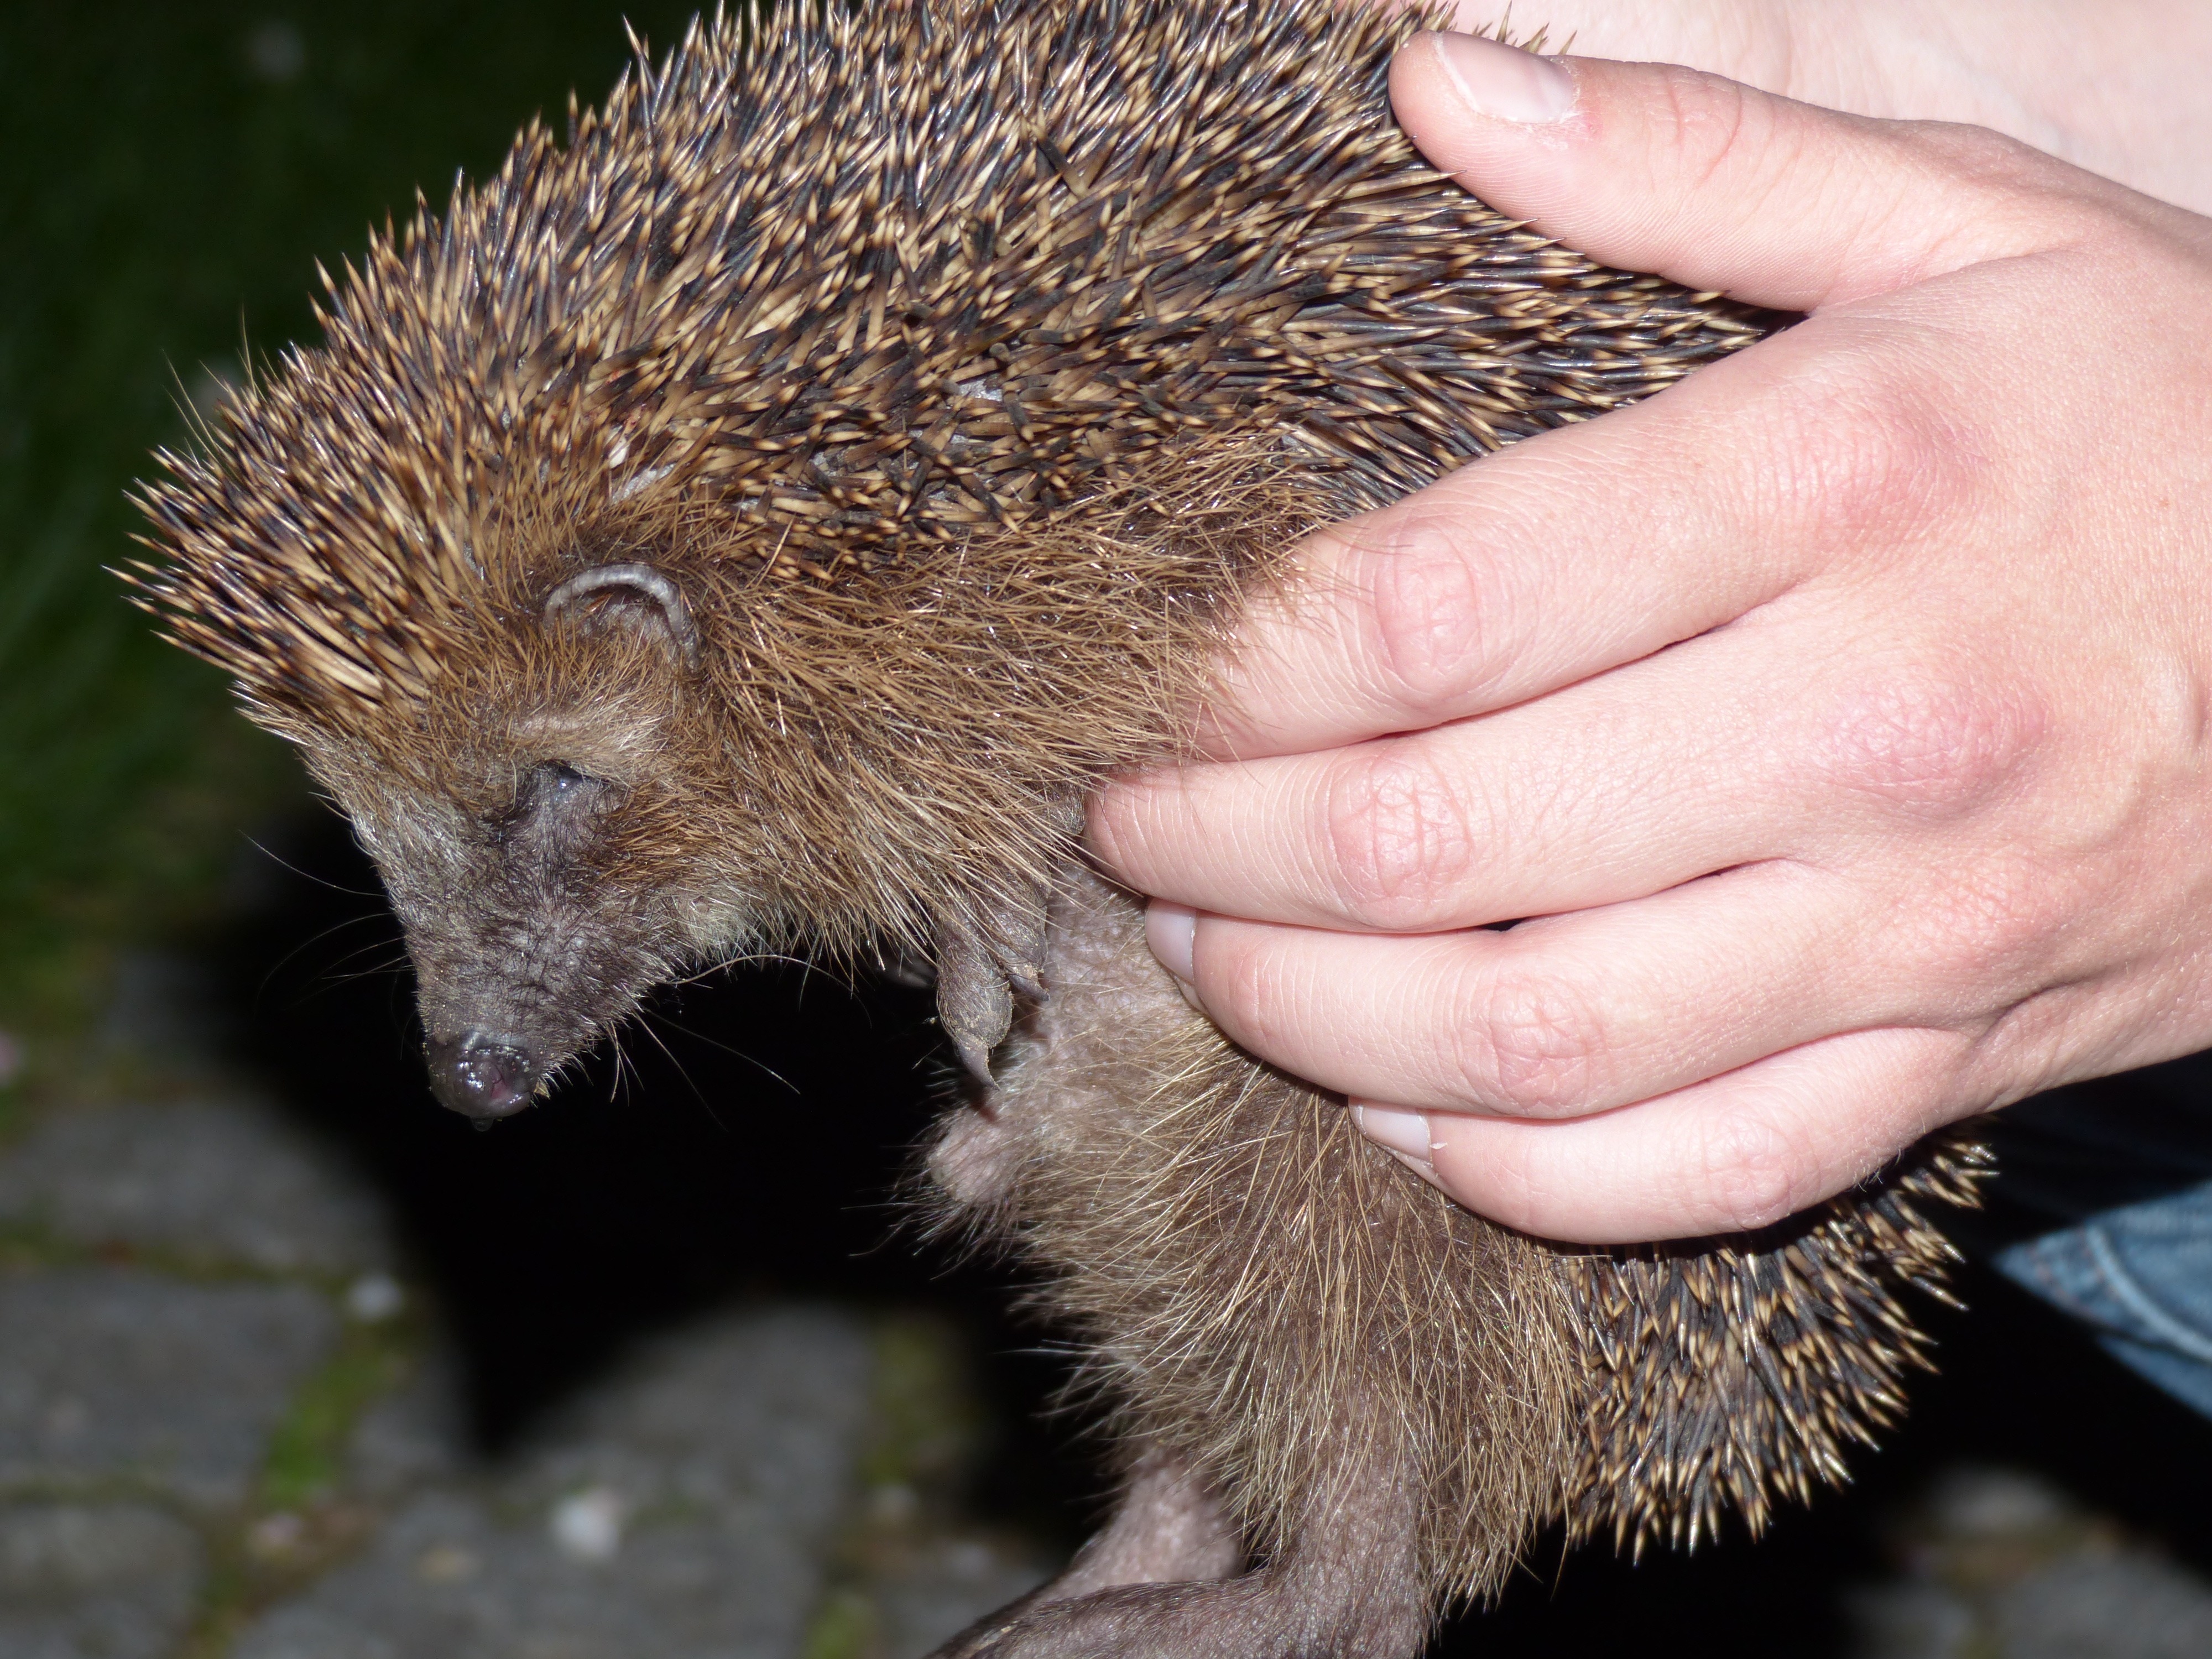
hand, nature, prickly, animal, mammal, fauna, lift, hedgehog, vertebrate, keep, nocturnal, detention, hannah, erinaceus europaeus, porcupine, echidna, erinaceidae, domesticated hedgehog, western european hedgehog, west hedgehog